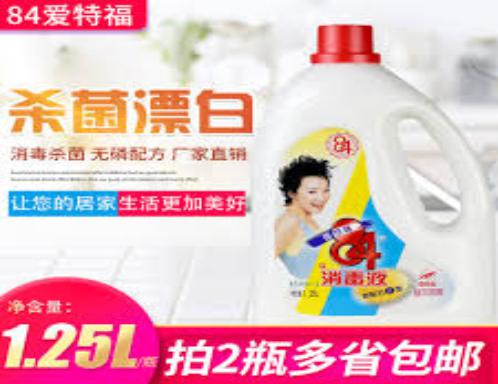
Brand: AiTeFu
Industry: Necessities